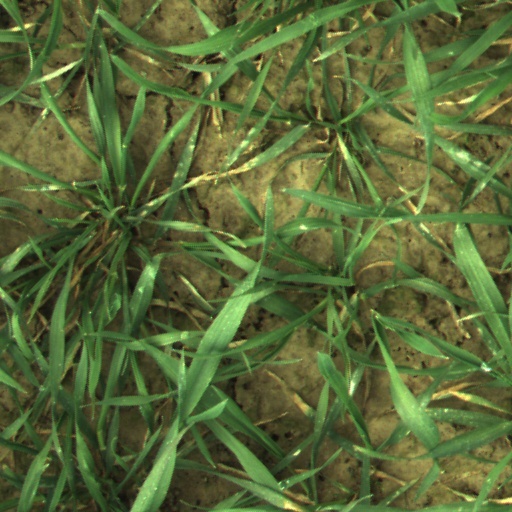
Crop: wheat